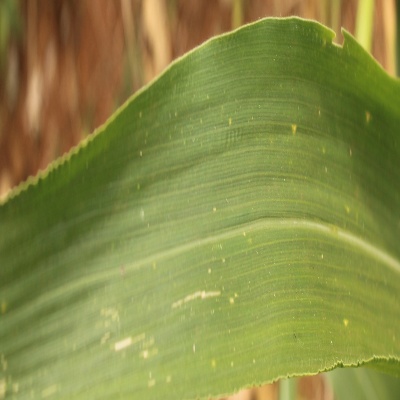
Crop: Maize
Condition: leaf spot